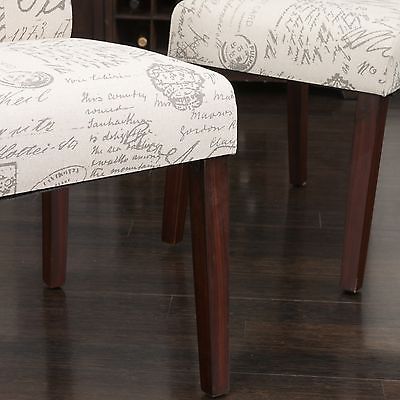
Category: chair